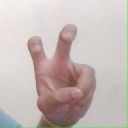
अक्षर: ई